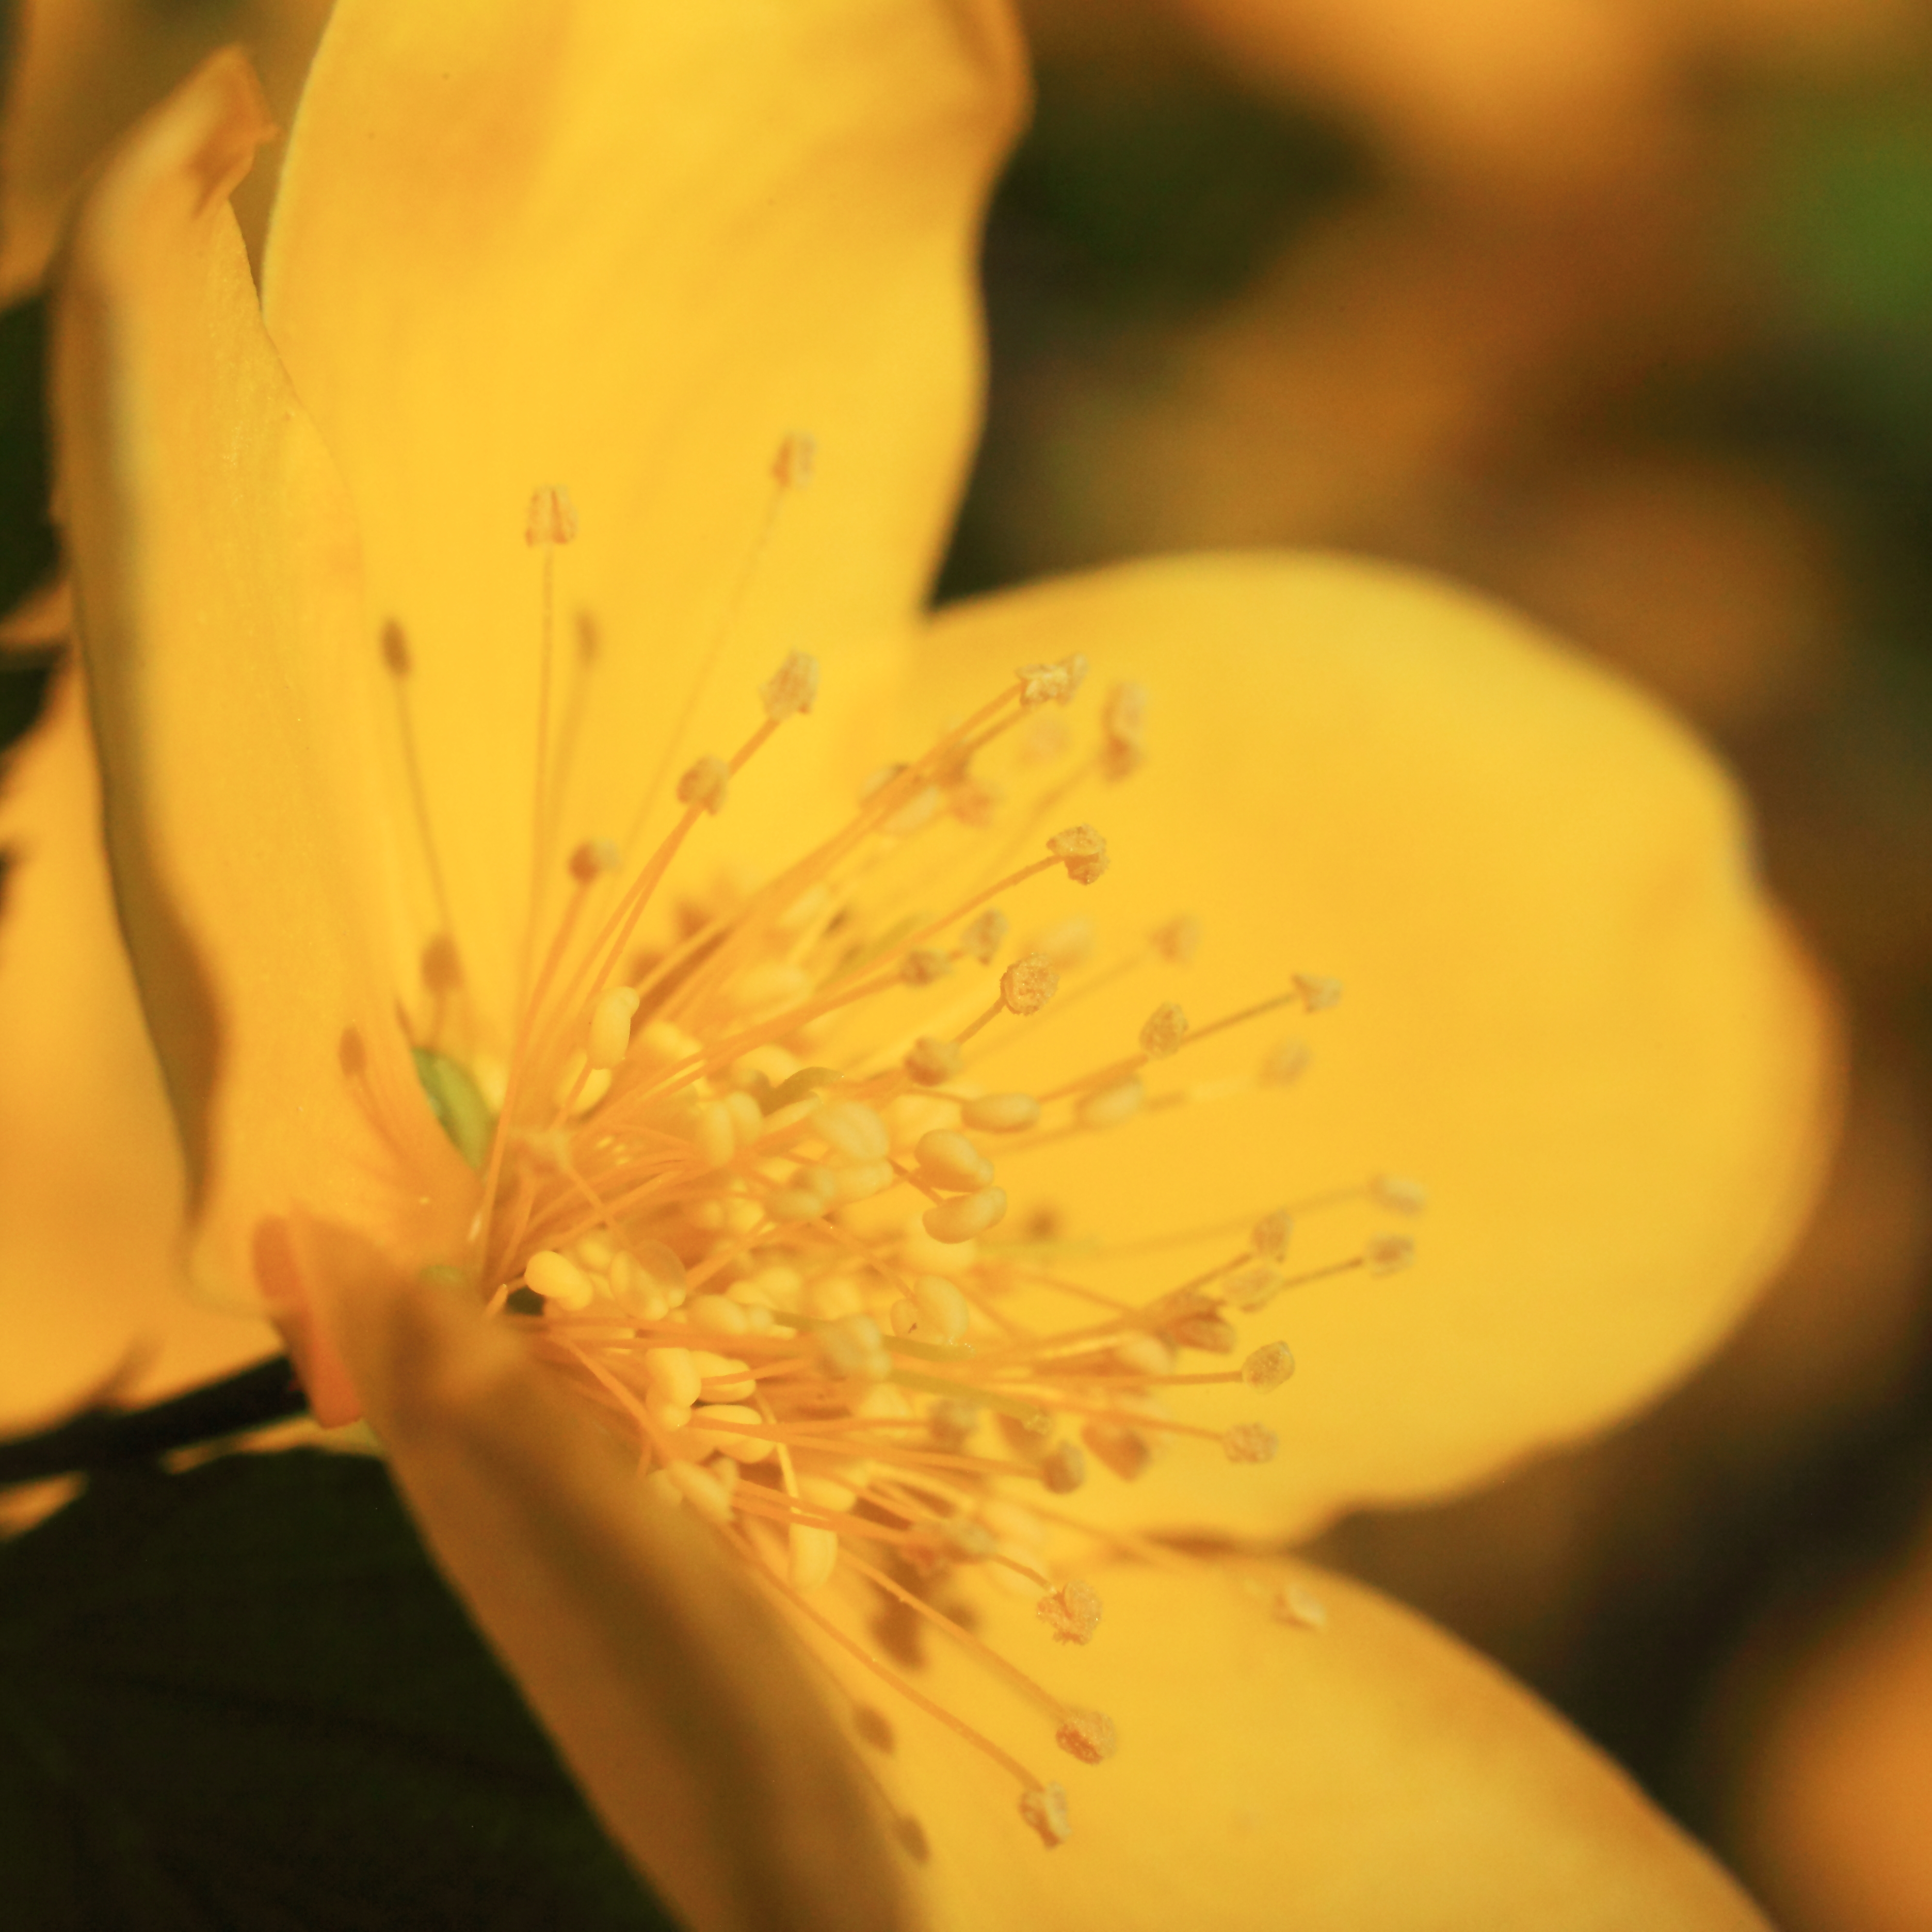
blossom, plant, photography, leaf, flower, petal, high, produce, botany, yellow, flora, wildflower, close up, cool image, japanese, 5d, hires, japonica, markii, hi, res, resolution, kerria, macro photography, flowering plant, plant stem, land plant